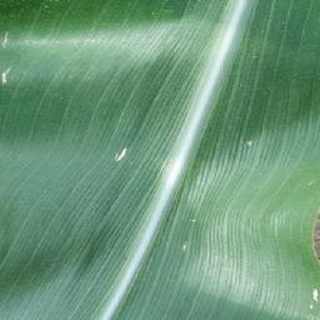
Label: healthy_corn